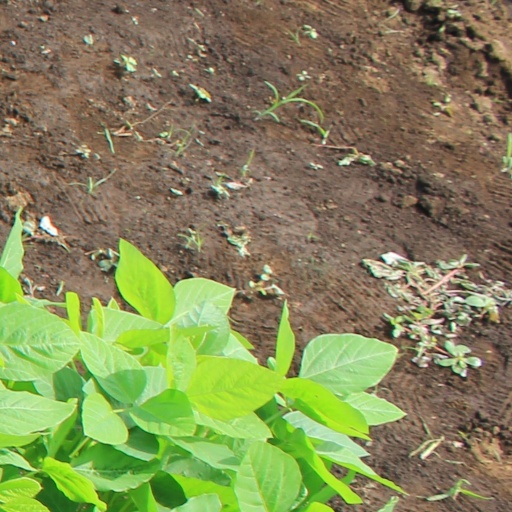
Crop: soybean